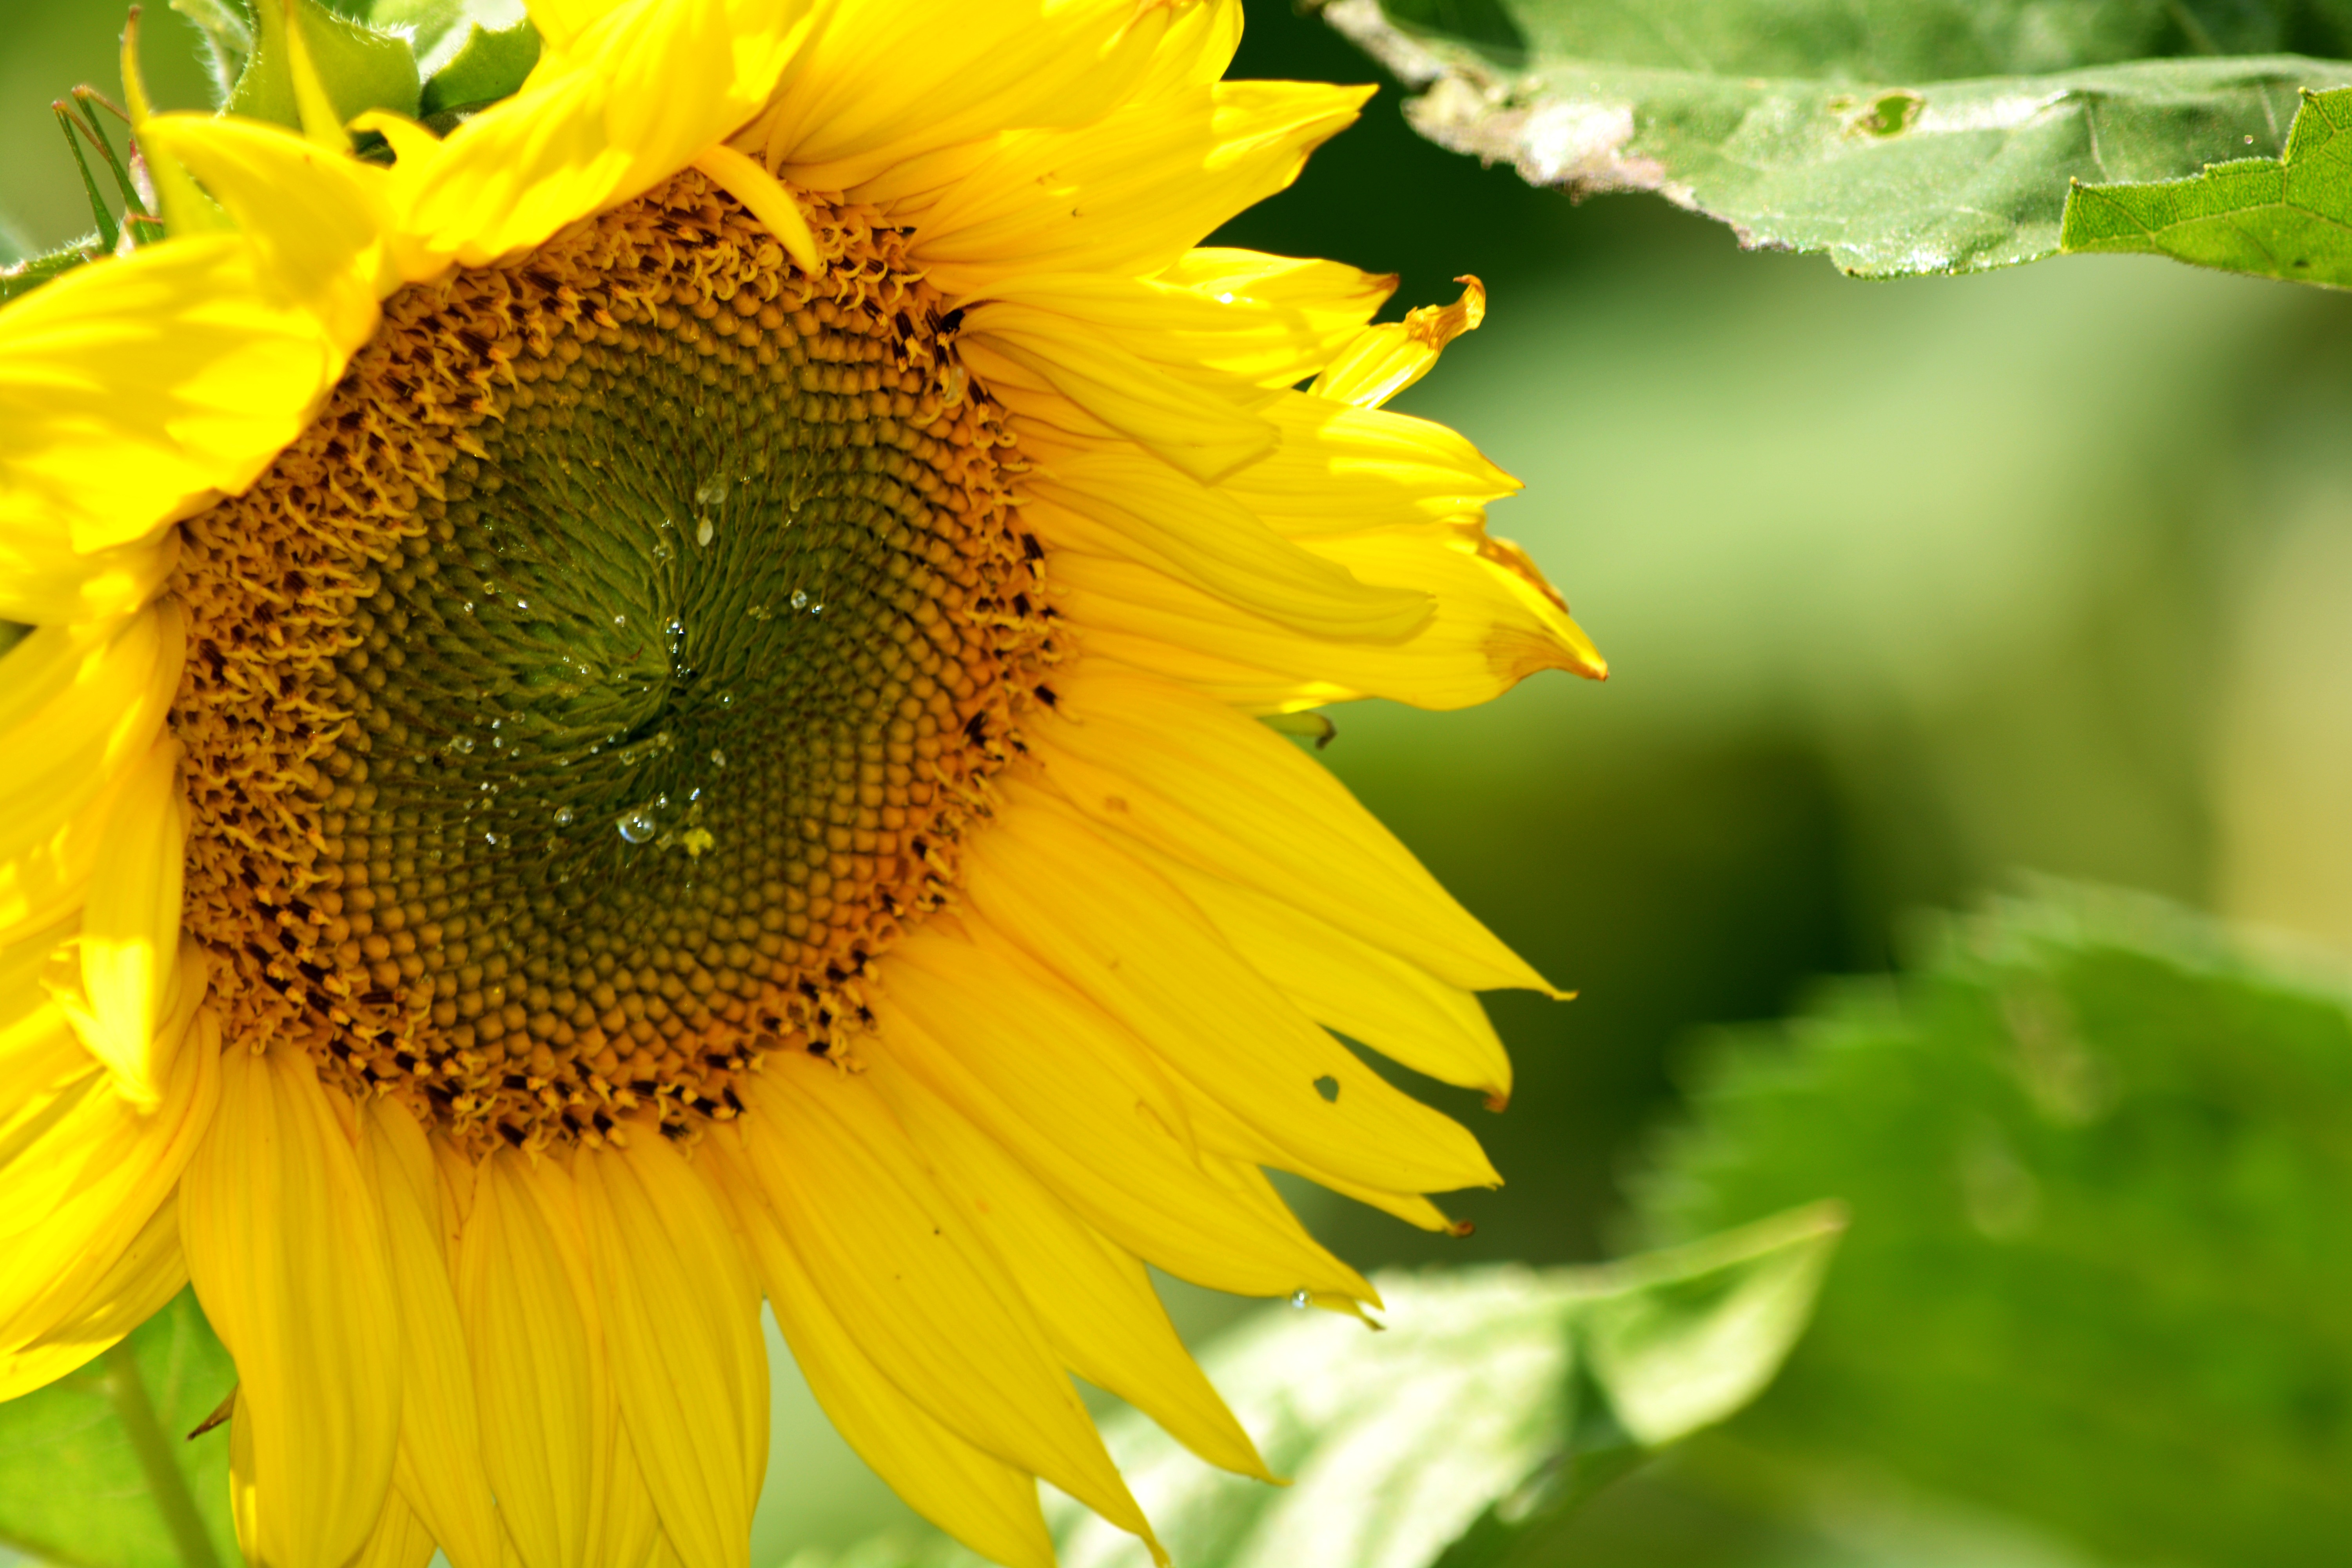
plant, field, flower, petal, pollen, produce, botany, yellow, flora, sunflower, close up, sunflowers, petals, nectar, collecting, macro photography, flowering plant, daisy family, sunflower seed, annual plant, plant stem, land plant